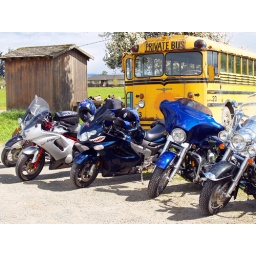
This old bus made an interesting back drop while we were parked at the tulip field in Skagit Valley